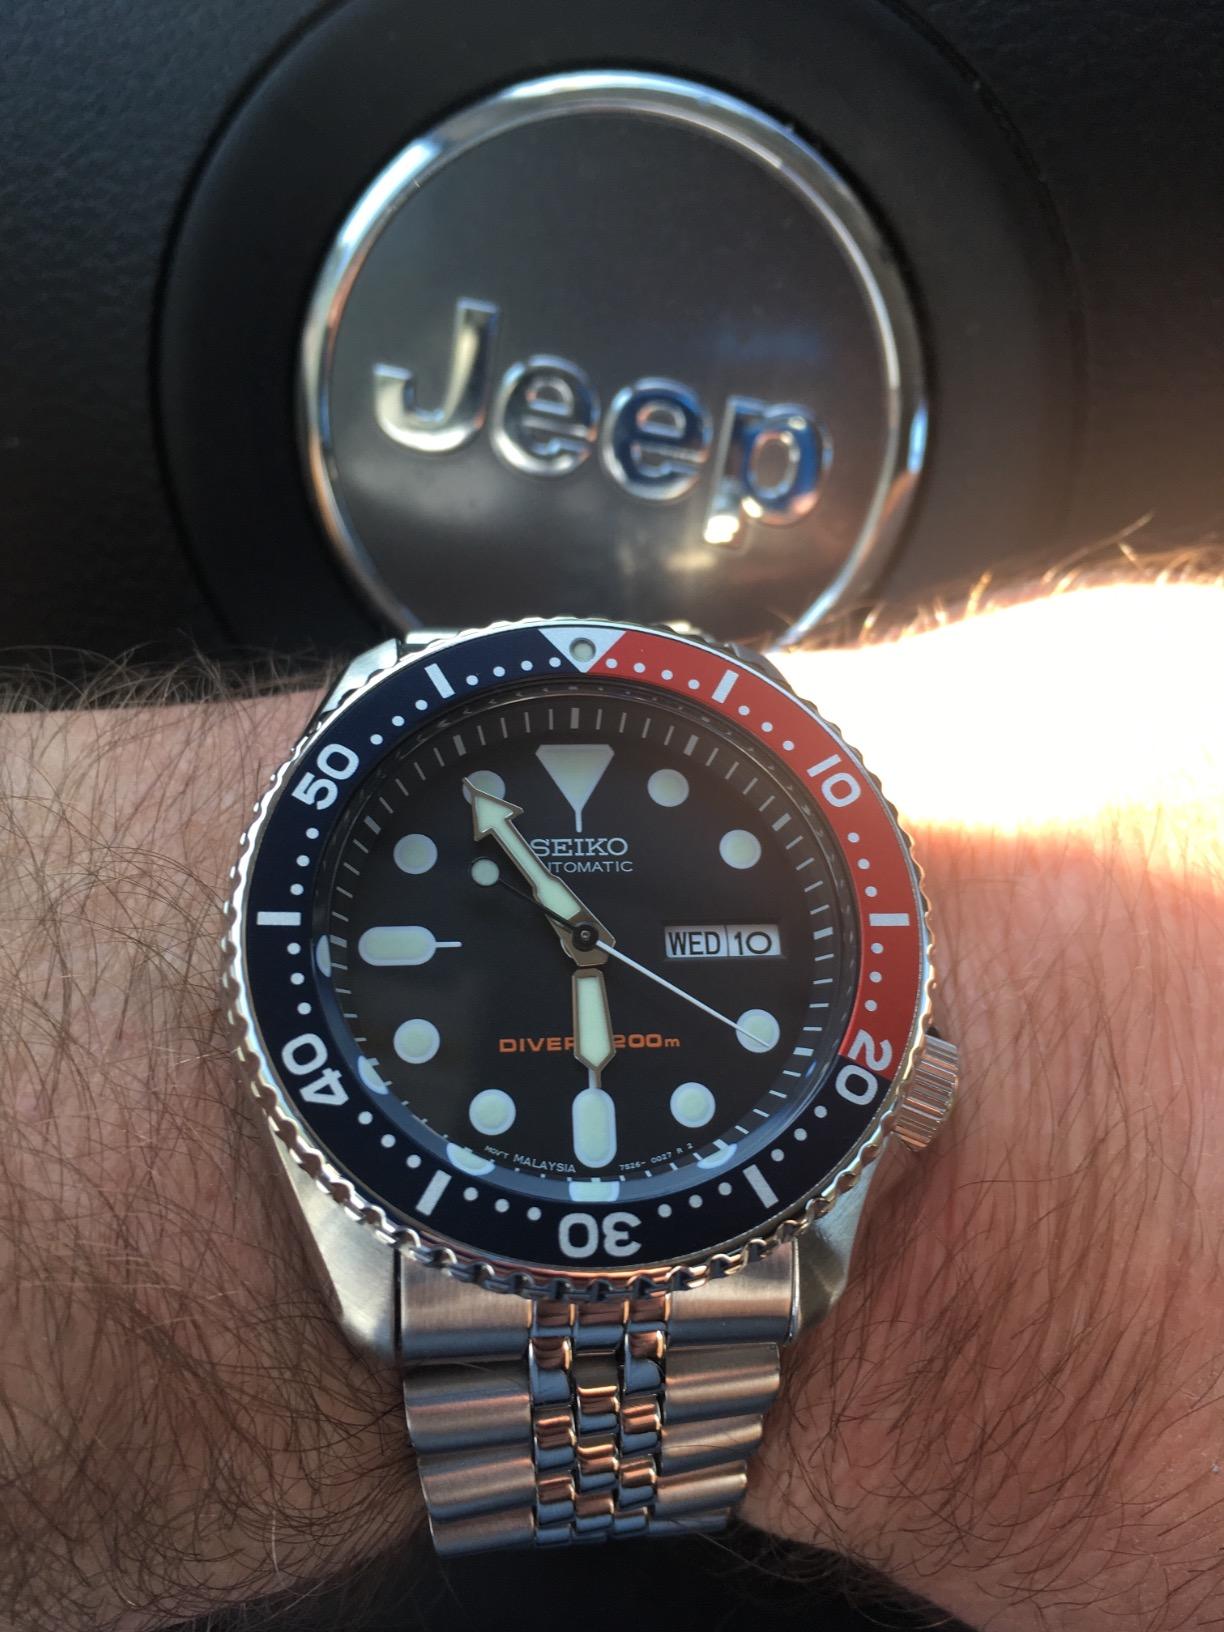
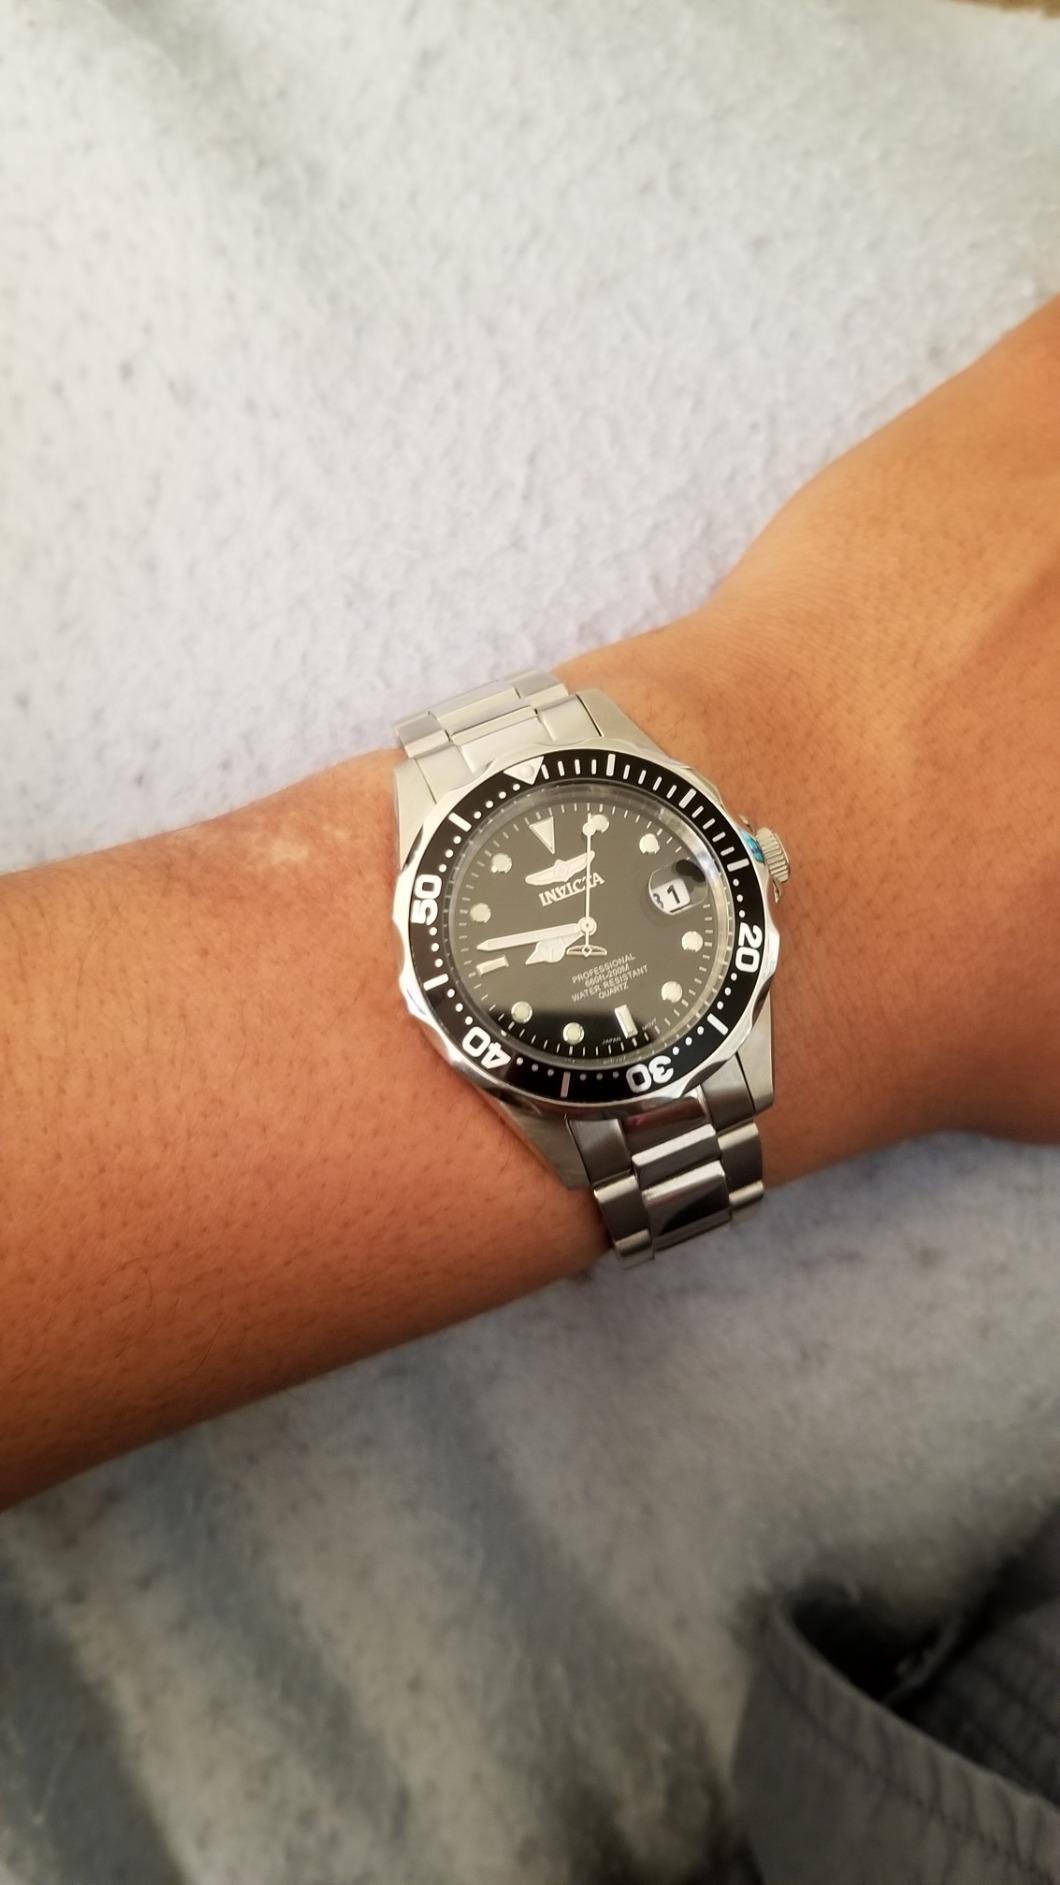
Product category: accessories_watch
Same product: no